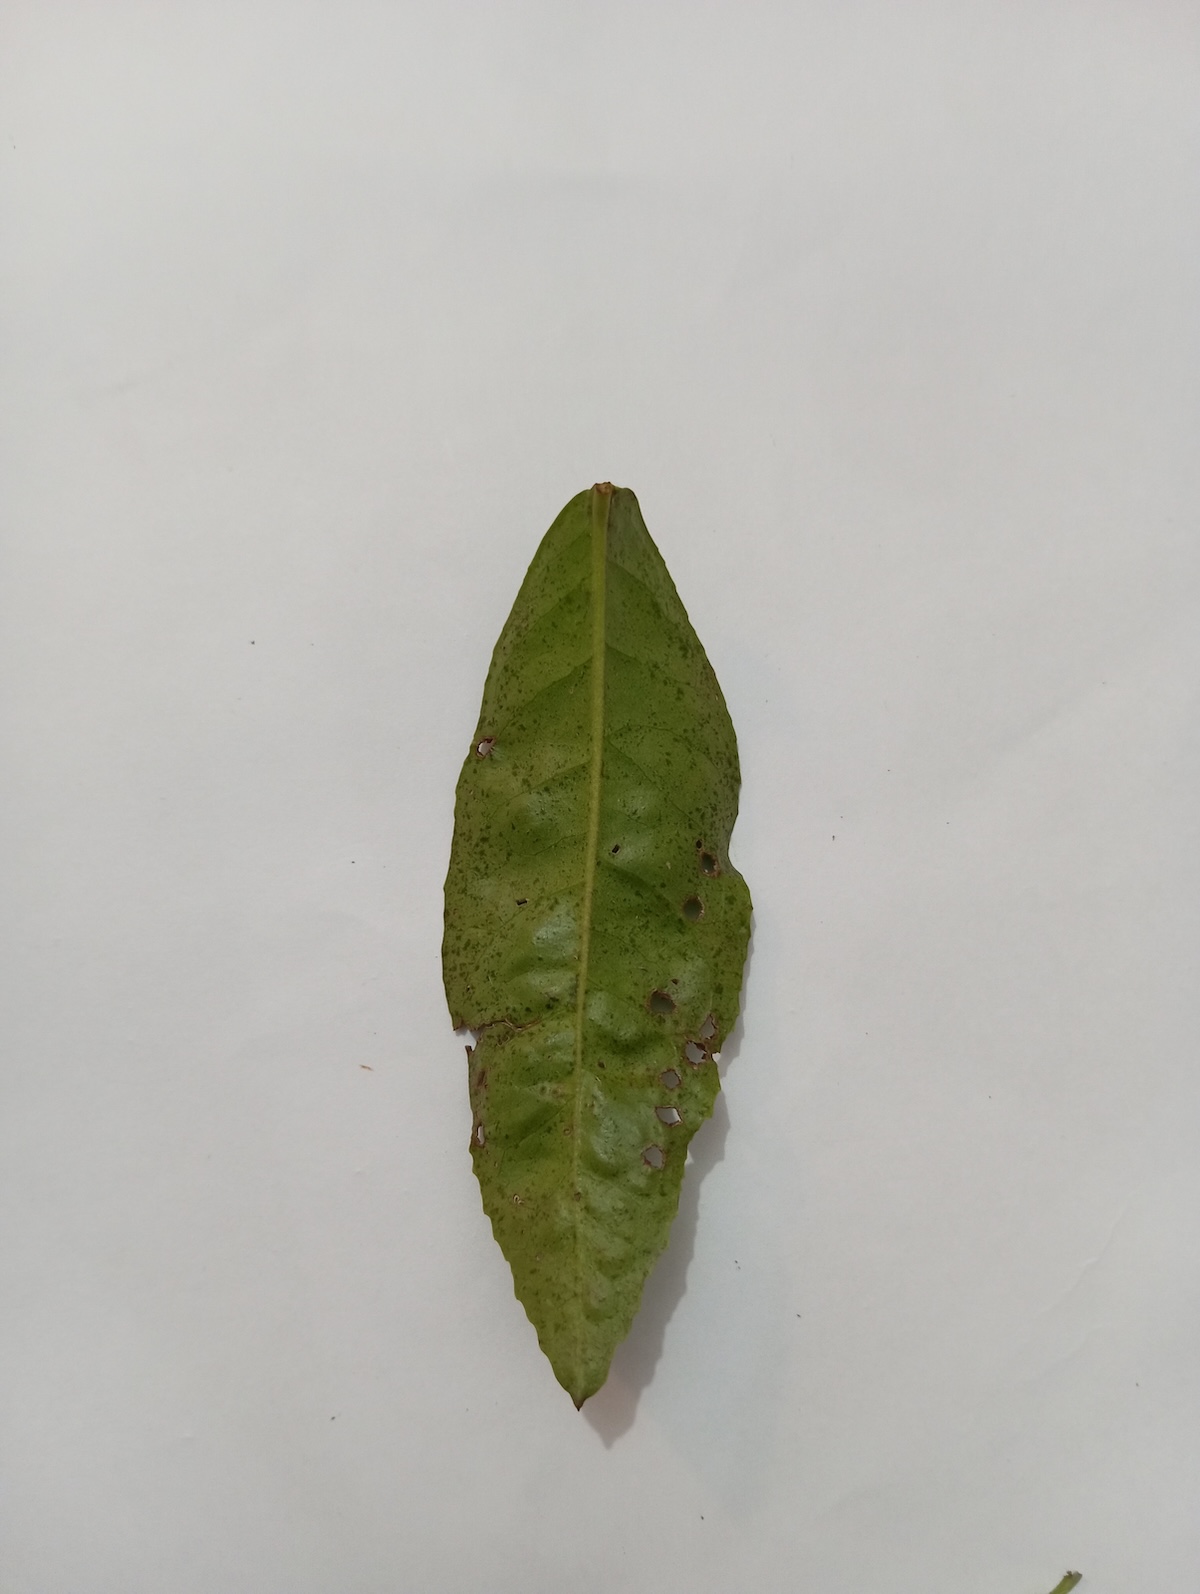
Label: Green mirid bug